Hannover CL.V

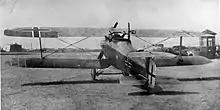
Hannover CL.V with biplane tail

The CL.V was first tested in July 1918, which led to an initial order from "Idflieg" for 20 aircraft powered by the Mercedes D.III engine for evaluation. Further orders followed for CL.Vs powered by the BMW IIIa engine, which gave superior performance and were intended as dedicated two-seat fighters. Only 46 were built before the end of the war, and none of them had been put into service by that time. Hannover built another 62 examples after the Armistice.